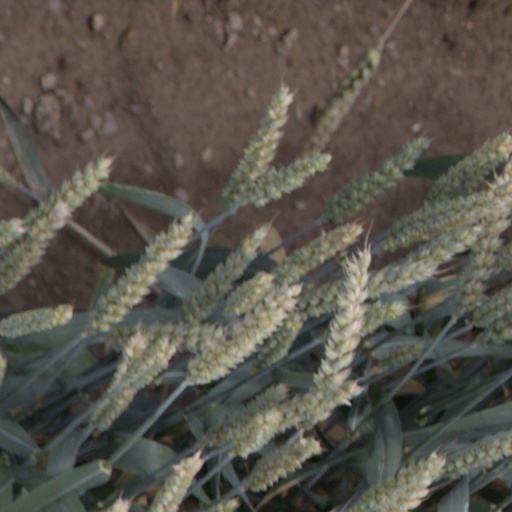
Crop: wheat